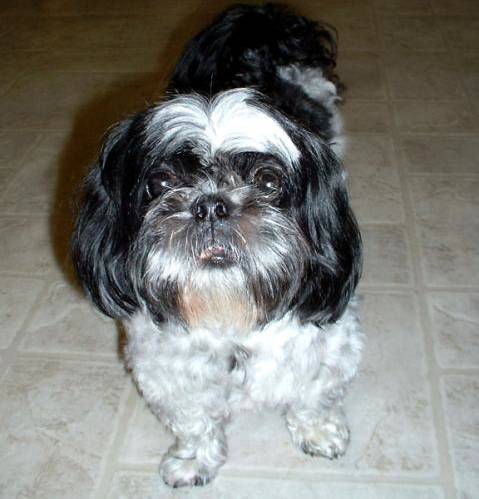
Label: dog